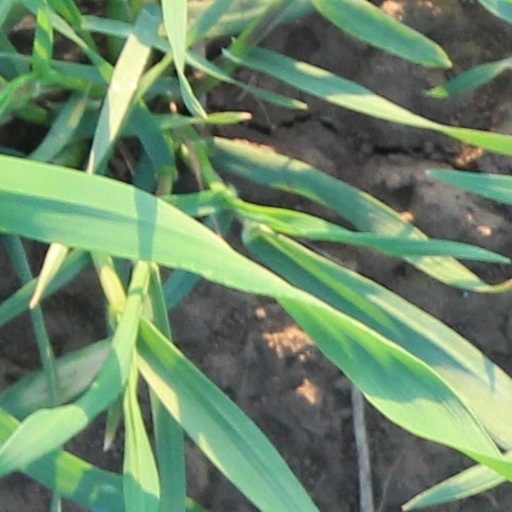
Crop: wheat